Sligo

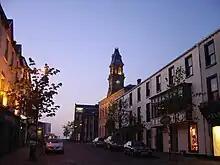
Sligo Town at dusk

In the 2022 census, 13,226 residents (64.2%) identified their religion as Roman Catholic or Lapsed (Roman) Catholic. A further 791 (3.8%) identified as Islamic, 469 (2.3%) as Church of Ireland, Church of England, Anglican or Episcopalian and 242 as Orthodox (Greek, Coptic or Russian). 3,100 persons (15.0%) indicated that they had no religion, and a further 1,937 (9.4%) did not state any religion.